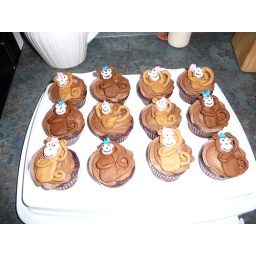
boy monkeys have mohawks and girl monkeys have flowers in hair.